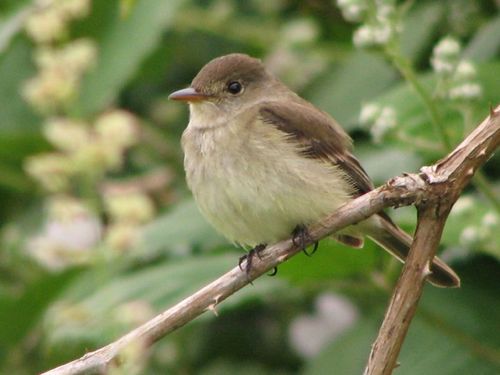
this bird has brown feathers with a white stomach and a brown beak with a head that is small compared to the rest of the body.
a small brown bird with a dainty beak, and a fluffy cream colored belly.
a small bird with grey breast and side and dark brown crown and back with black foot and tarsus
this bird has a speckled belly and breast with a short pointy bill.
this smaller bird is puffy and has a light brown to white breastthe bird has a brown crown, black eyerings, and a small brown bill.
a small fat brown bird with a white breast and belly.
this bird has wings that are brown and has a white belly
this bird has a small head, a large belly, a long tail, black feet, and a short beak with a downward curve.
this particular bird has a belly that is tan and gray
Species: Western Wood Pewee